Doc Holliday

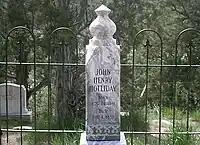
The records were lost of exactly where Holliday's body is located within the cemetery, so the City of Glenwood Springs erected a headstone, but it had the wrong birth year on it. This monument replaced the former monument.

In 1887, prematurely gray and badly ailing, Holliday made his way to the Hotel Glenwood, near the hot springs of Glenwood Springs, Colorado. He hoped to take advantage of the reputed curative power of the waters, but the sulfurous fumes from the spring might have done his lungs more harm than good. As he lay dying, Holliday is reported to have asked the nurse attending him for a shot of whiskey. When she told him no, he looked at his bootless feet, amused. The nurses said that his last words were, "This is funny." He always figured he would be killed someday with his boots on. Holliday died at 10 a.m. on November 8, 1887. He was 36. Wyatt Earp did not learn of Holliday's death until two months afterward. Kate Horony later said that she attended to him in his final days, and one contemporary source appears to corroborate her claim. He died from tuberculosis.